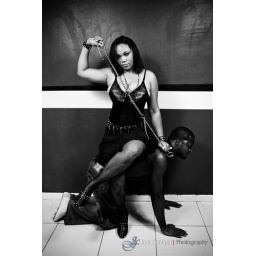
Decided to throw in a black and white in the mix.